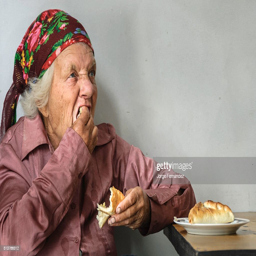
old poor woman eating in a food stall .